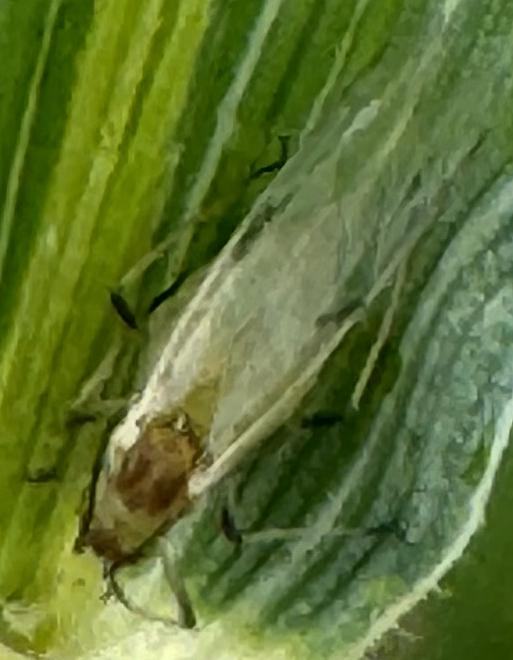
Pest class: english_grain_aphid